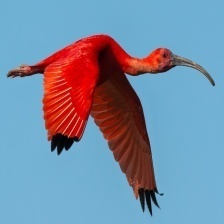
Species: SCARLET IBIS
Scientific name: EUDOCIMUS RUBER